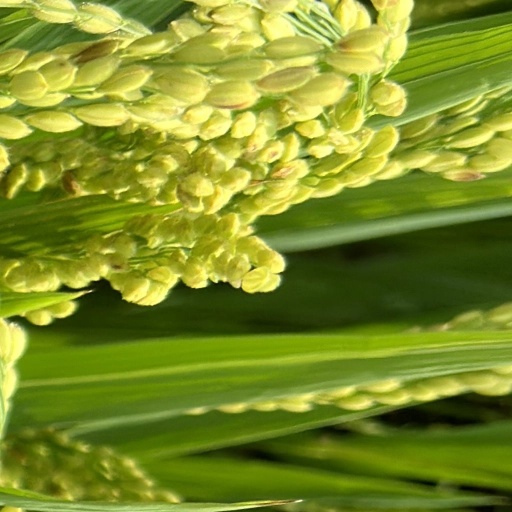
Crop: rice